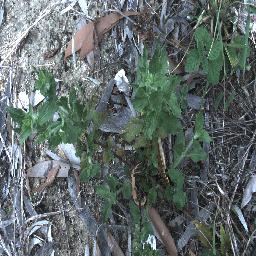
Label: siam_weed